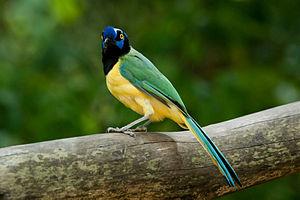
Le parc national Waraira Repano, anciennement et également connu sous le nom de parc national El Ávila, est un parc national situé à cheval sur les États de Miranda et de La Guaira ainsi que sur le District capitale de Caracas au Venezuela et créé le 12 décembre 1958.
Le Geai vert est une espèce américaine de passereau de la famille des Corvidae.